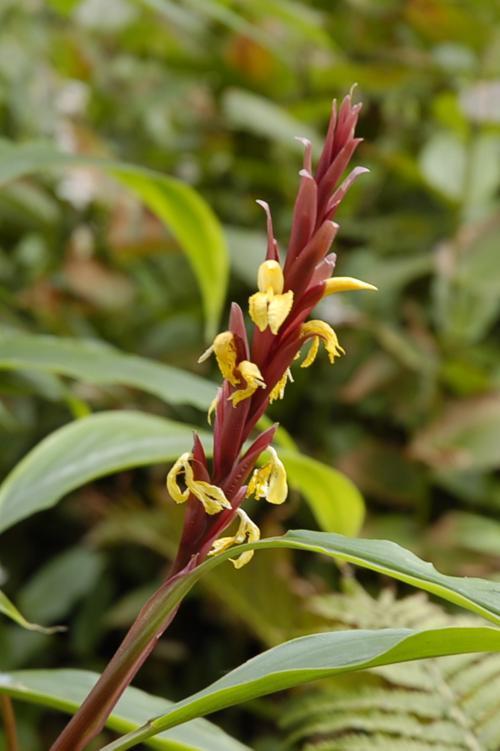
Label: cautleya spicata